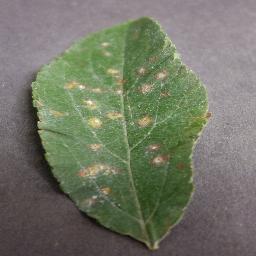
Label: Apple___Cedar_apple_rust